Léon Vasseur

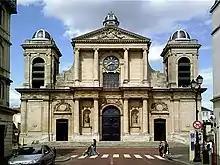
Notre-Dame de Versailles, where Vasseur was organist 1870–72

In 1870 after eight years at Saint-Symphorien, Vasseur succeeded Marie-Louise Leroi-Godefroy as organist of Notre-Dame de Versailles, the former royal parish church of the kings of France. He composed works for both his churches, including 20 motets, 2 masses, offertories, anthems and a Magnificat, and also an instruction book, "Méthode d'orgue expressif ou harmonium" (1867). In 1872 he resigned his post and was succeeded by Emile Renaud. Vasseur turned from the church to the theatre. His first attempt at operetta, a one-act piece called "Un fi, deux fi, trois figurants", was given at the Alcazar café-chantant on 1 April 1872. It was not a success, but his second piece, "La timbale d'argent" ("The Silver Cup"), opened eight days later at the Théâtre des Bouffes Parisiens and ran for more than 200 nights. It saved the theatre from bankruptcy and confirmed Vasseur in his determination to switch from sacred to secular music. The piece was subsequently performed in America, Britain and elsewhere. Vasseur never equalled the popularity of "La timbale d'argent", but his series of usually risqué operettas achieved modest success at a variety of theatres in Paris and elsewhere. The most notable of these include "La cruche cassée" (1875), "Le droit du seigneur" (1878) and "Le voyage de Suzette" (1889). He did not abandon sacred music completely. In 1877 his "Hymne à Sainte-Cécile", for soprano, organ and orchestra, was given at Versailles Cathedral and was well received by the public and critics.